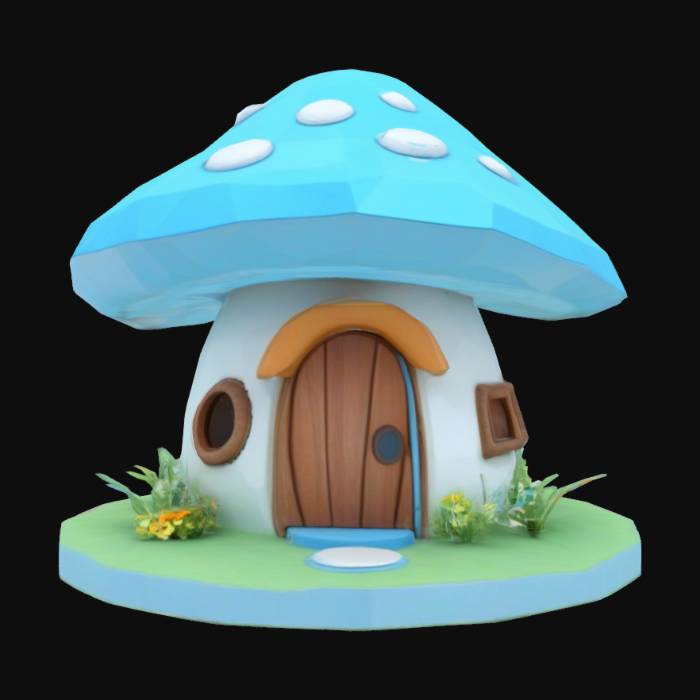
미적 점수 (1~10점): 1